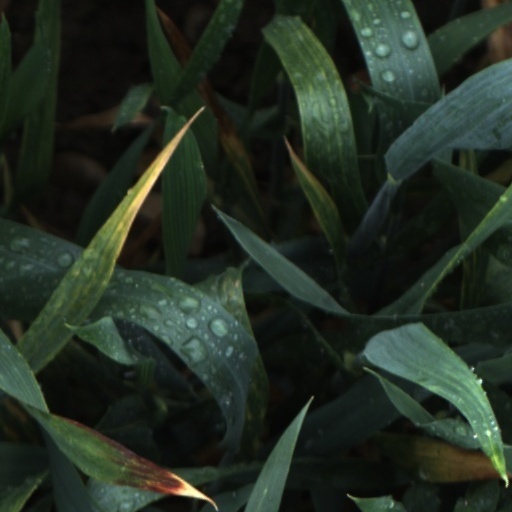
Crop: wheat